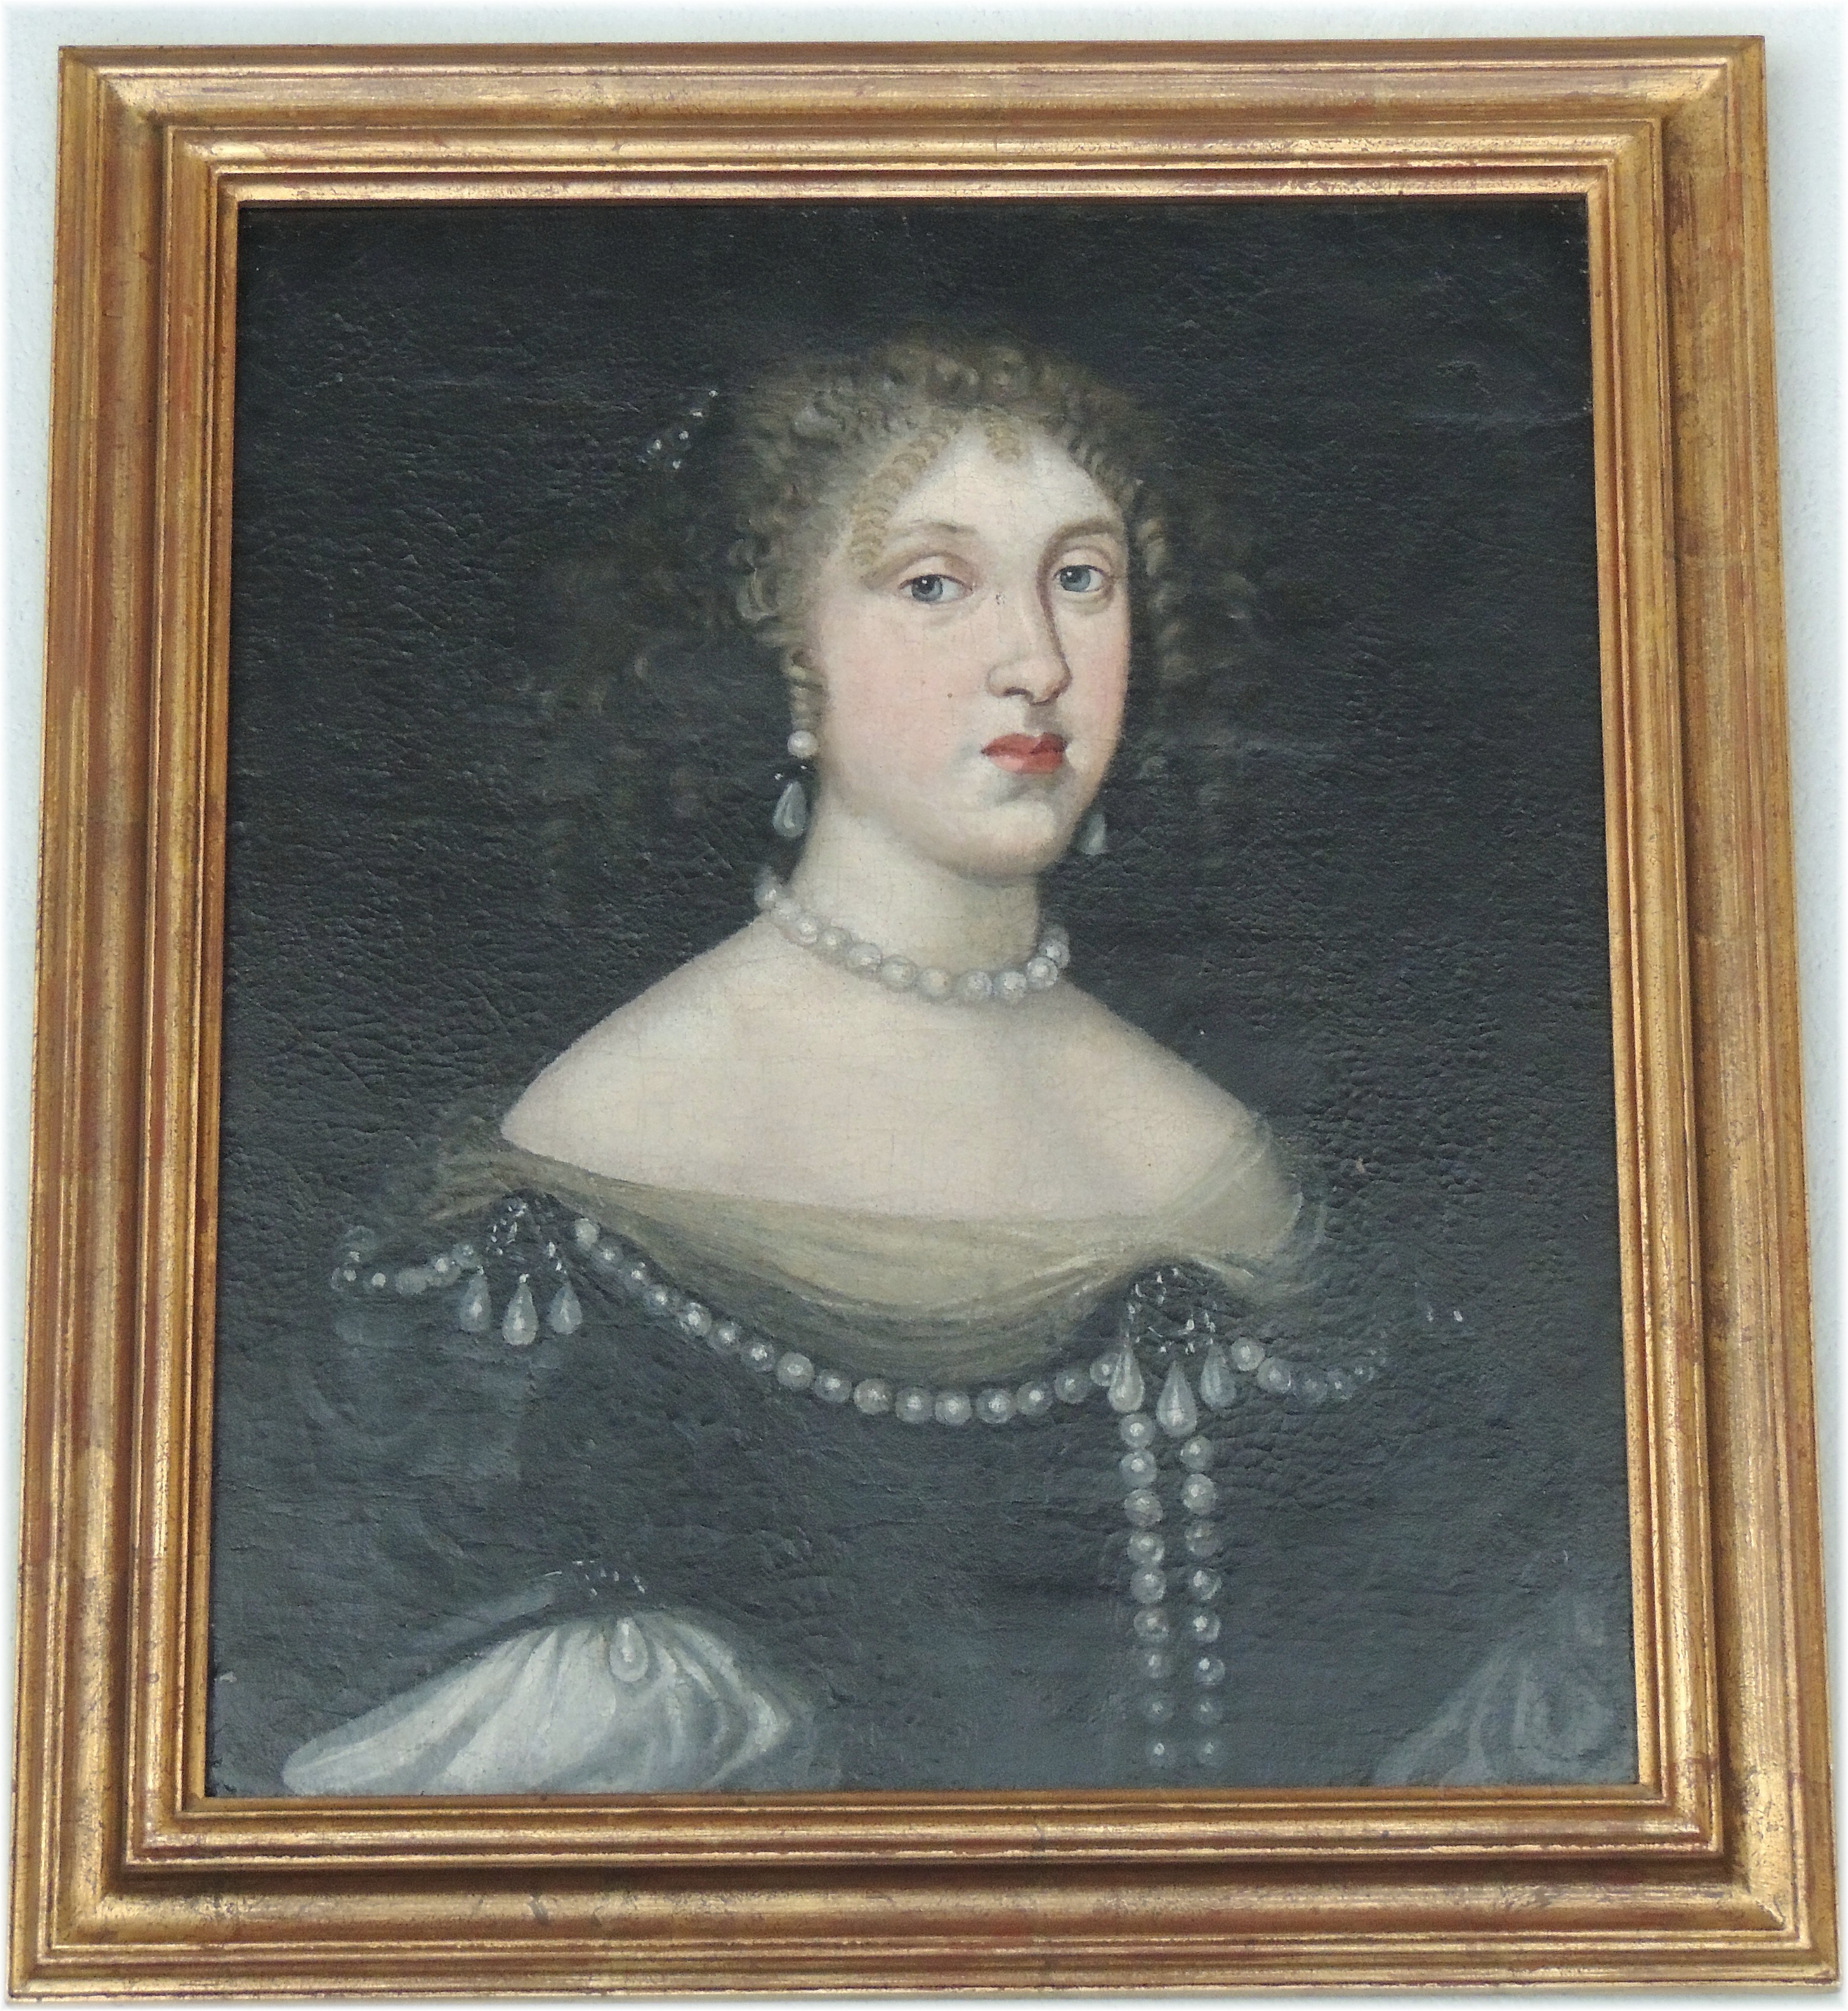
portrait, painting, art, sketch, drawing, picture frame, modern art